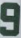
Number: 9